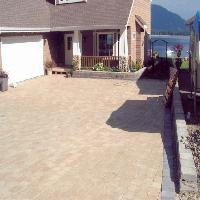
Weather: sun or clear